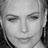
Emotion: neutral